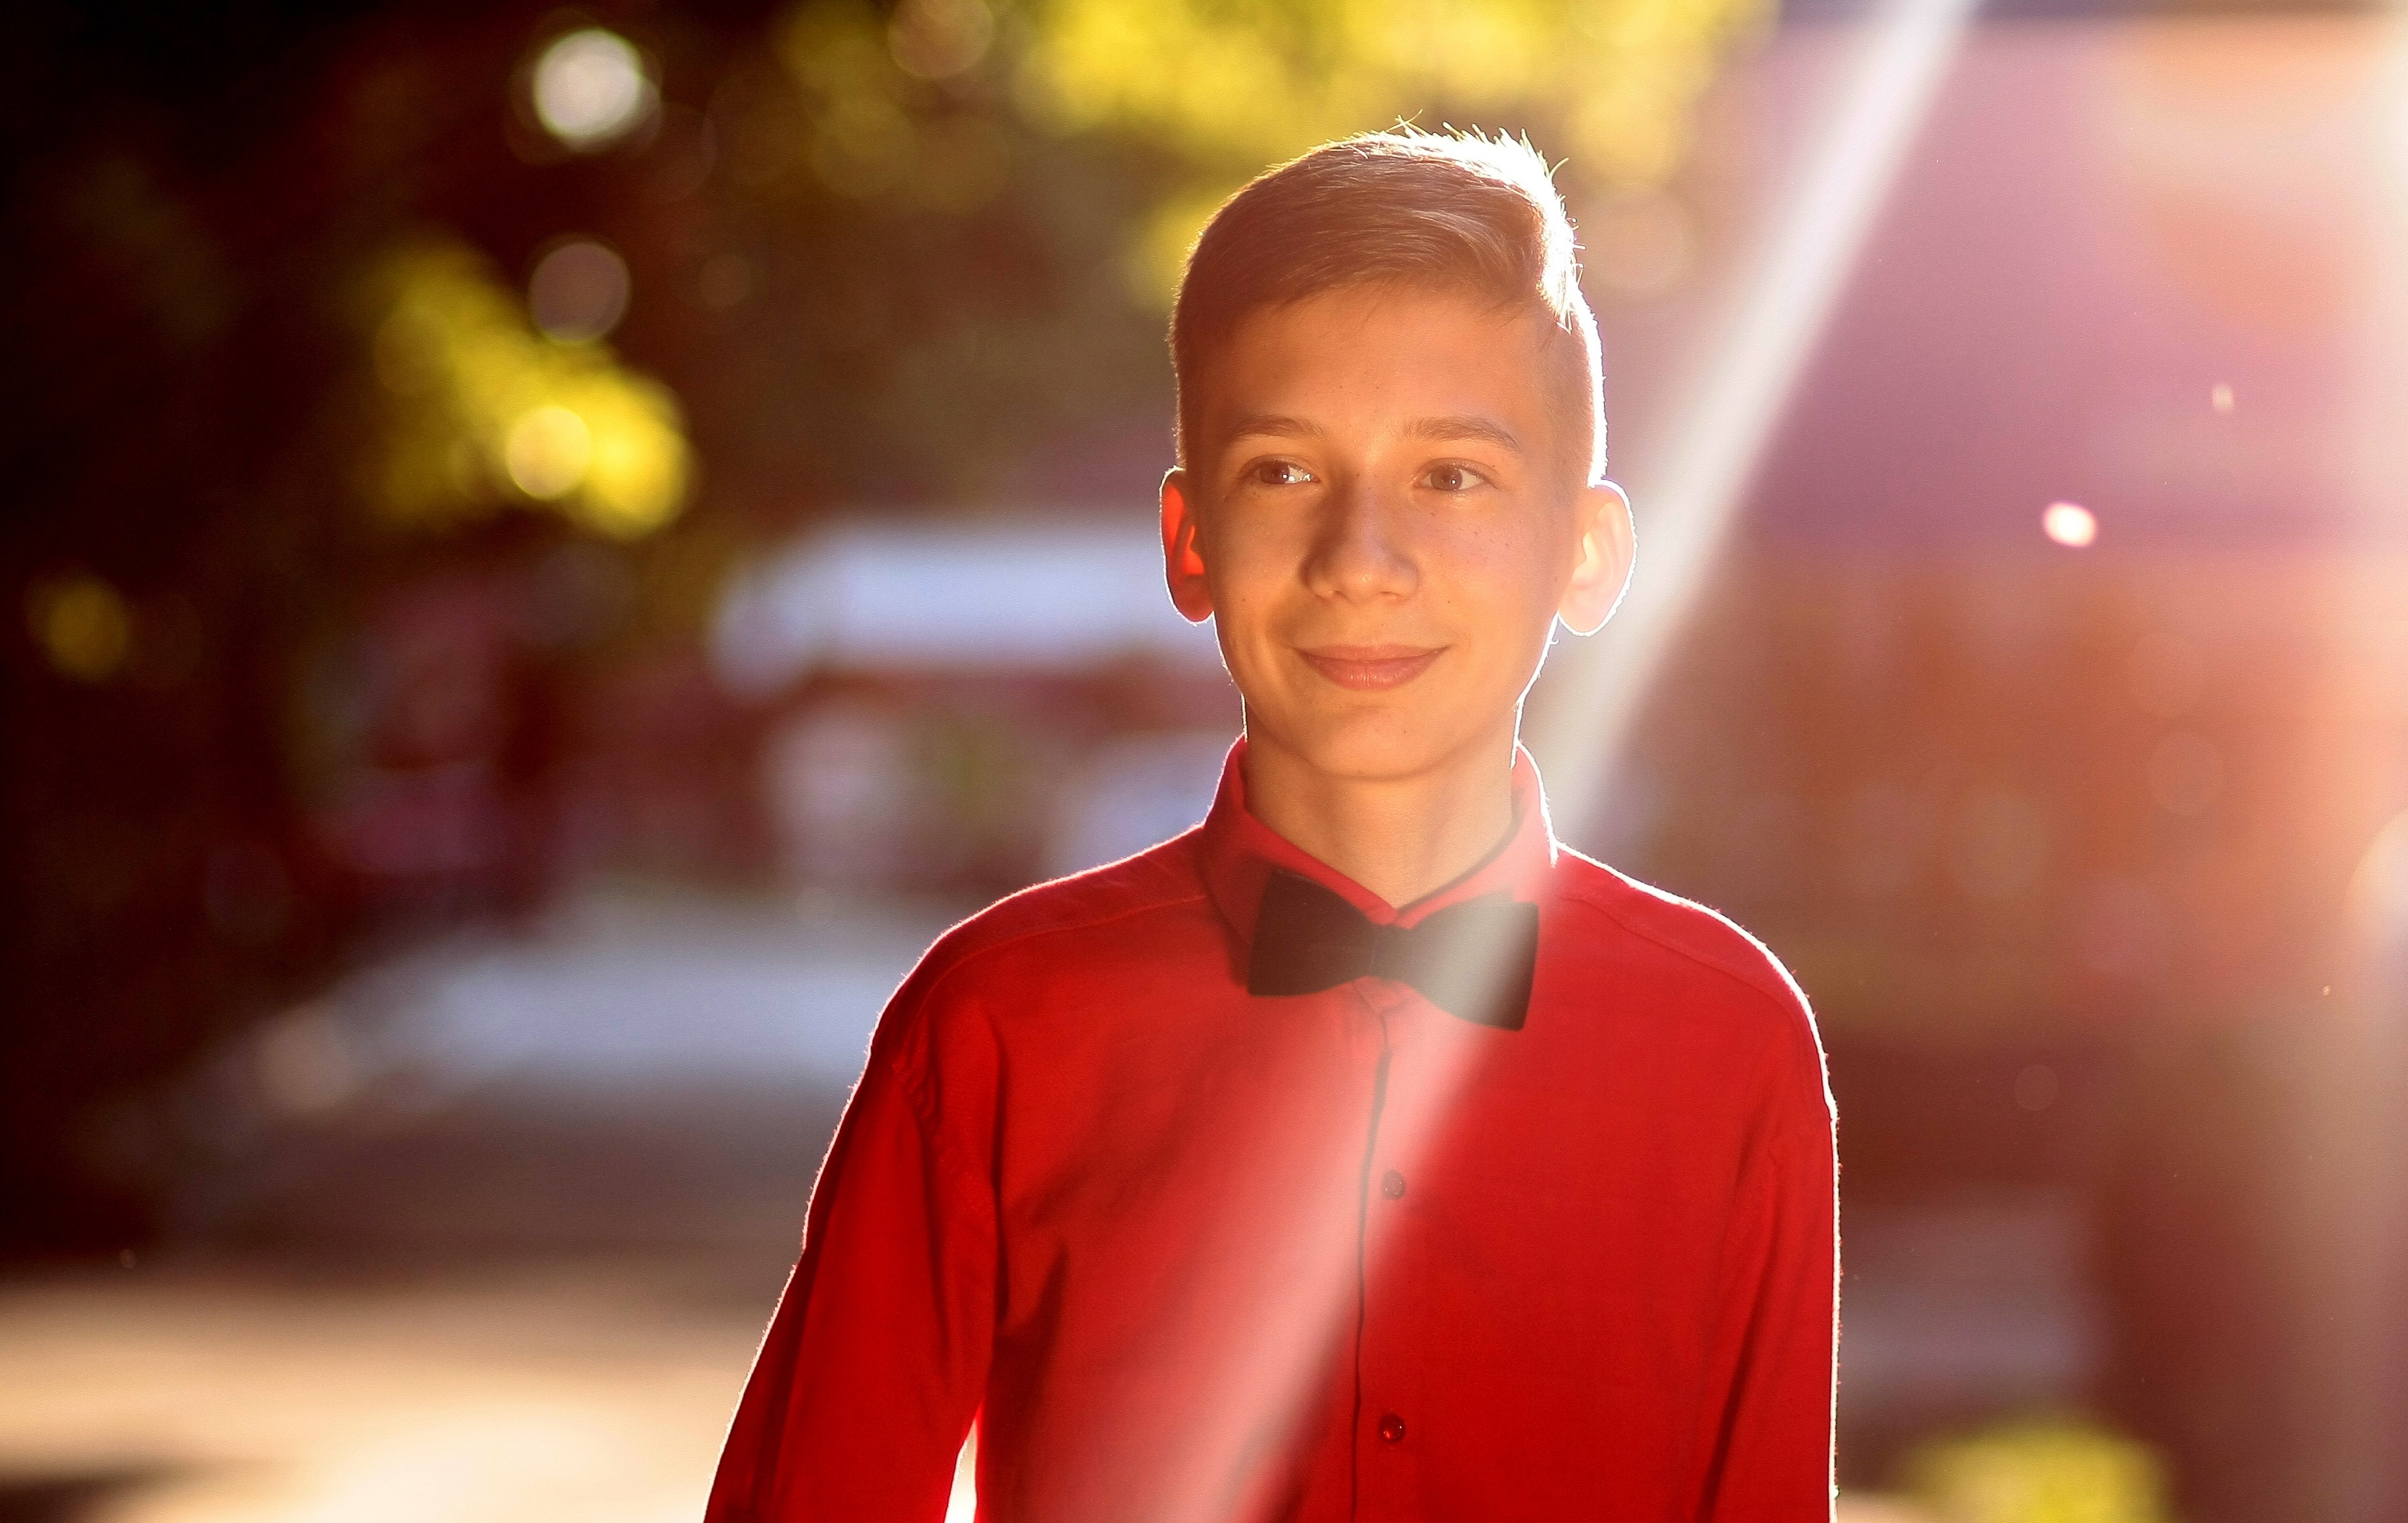
person, young, red, color, smile, bow tie, rays, bath, screenshot, sympathetic